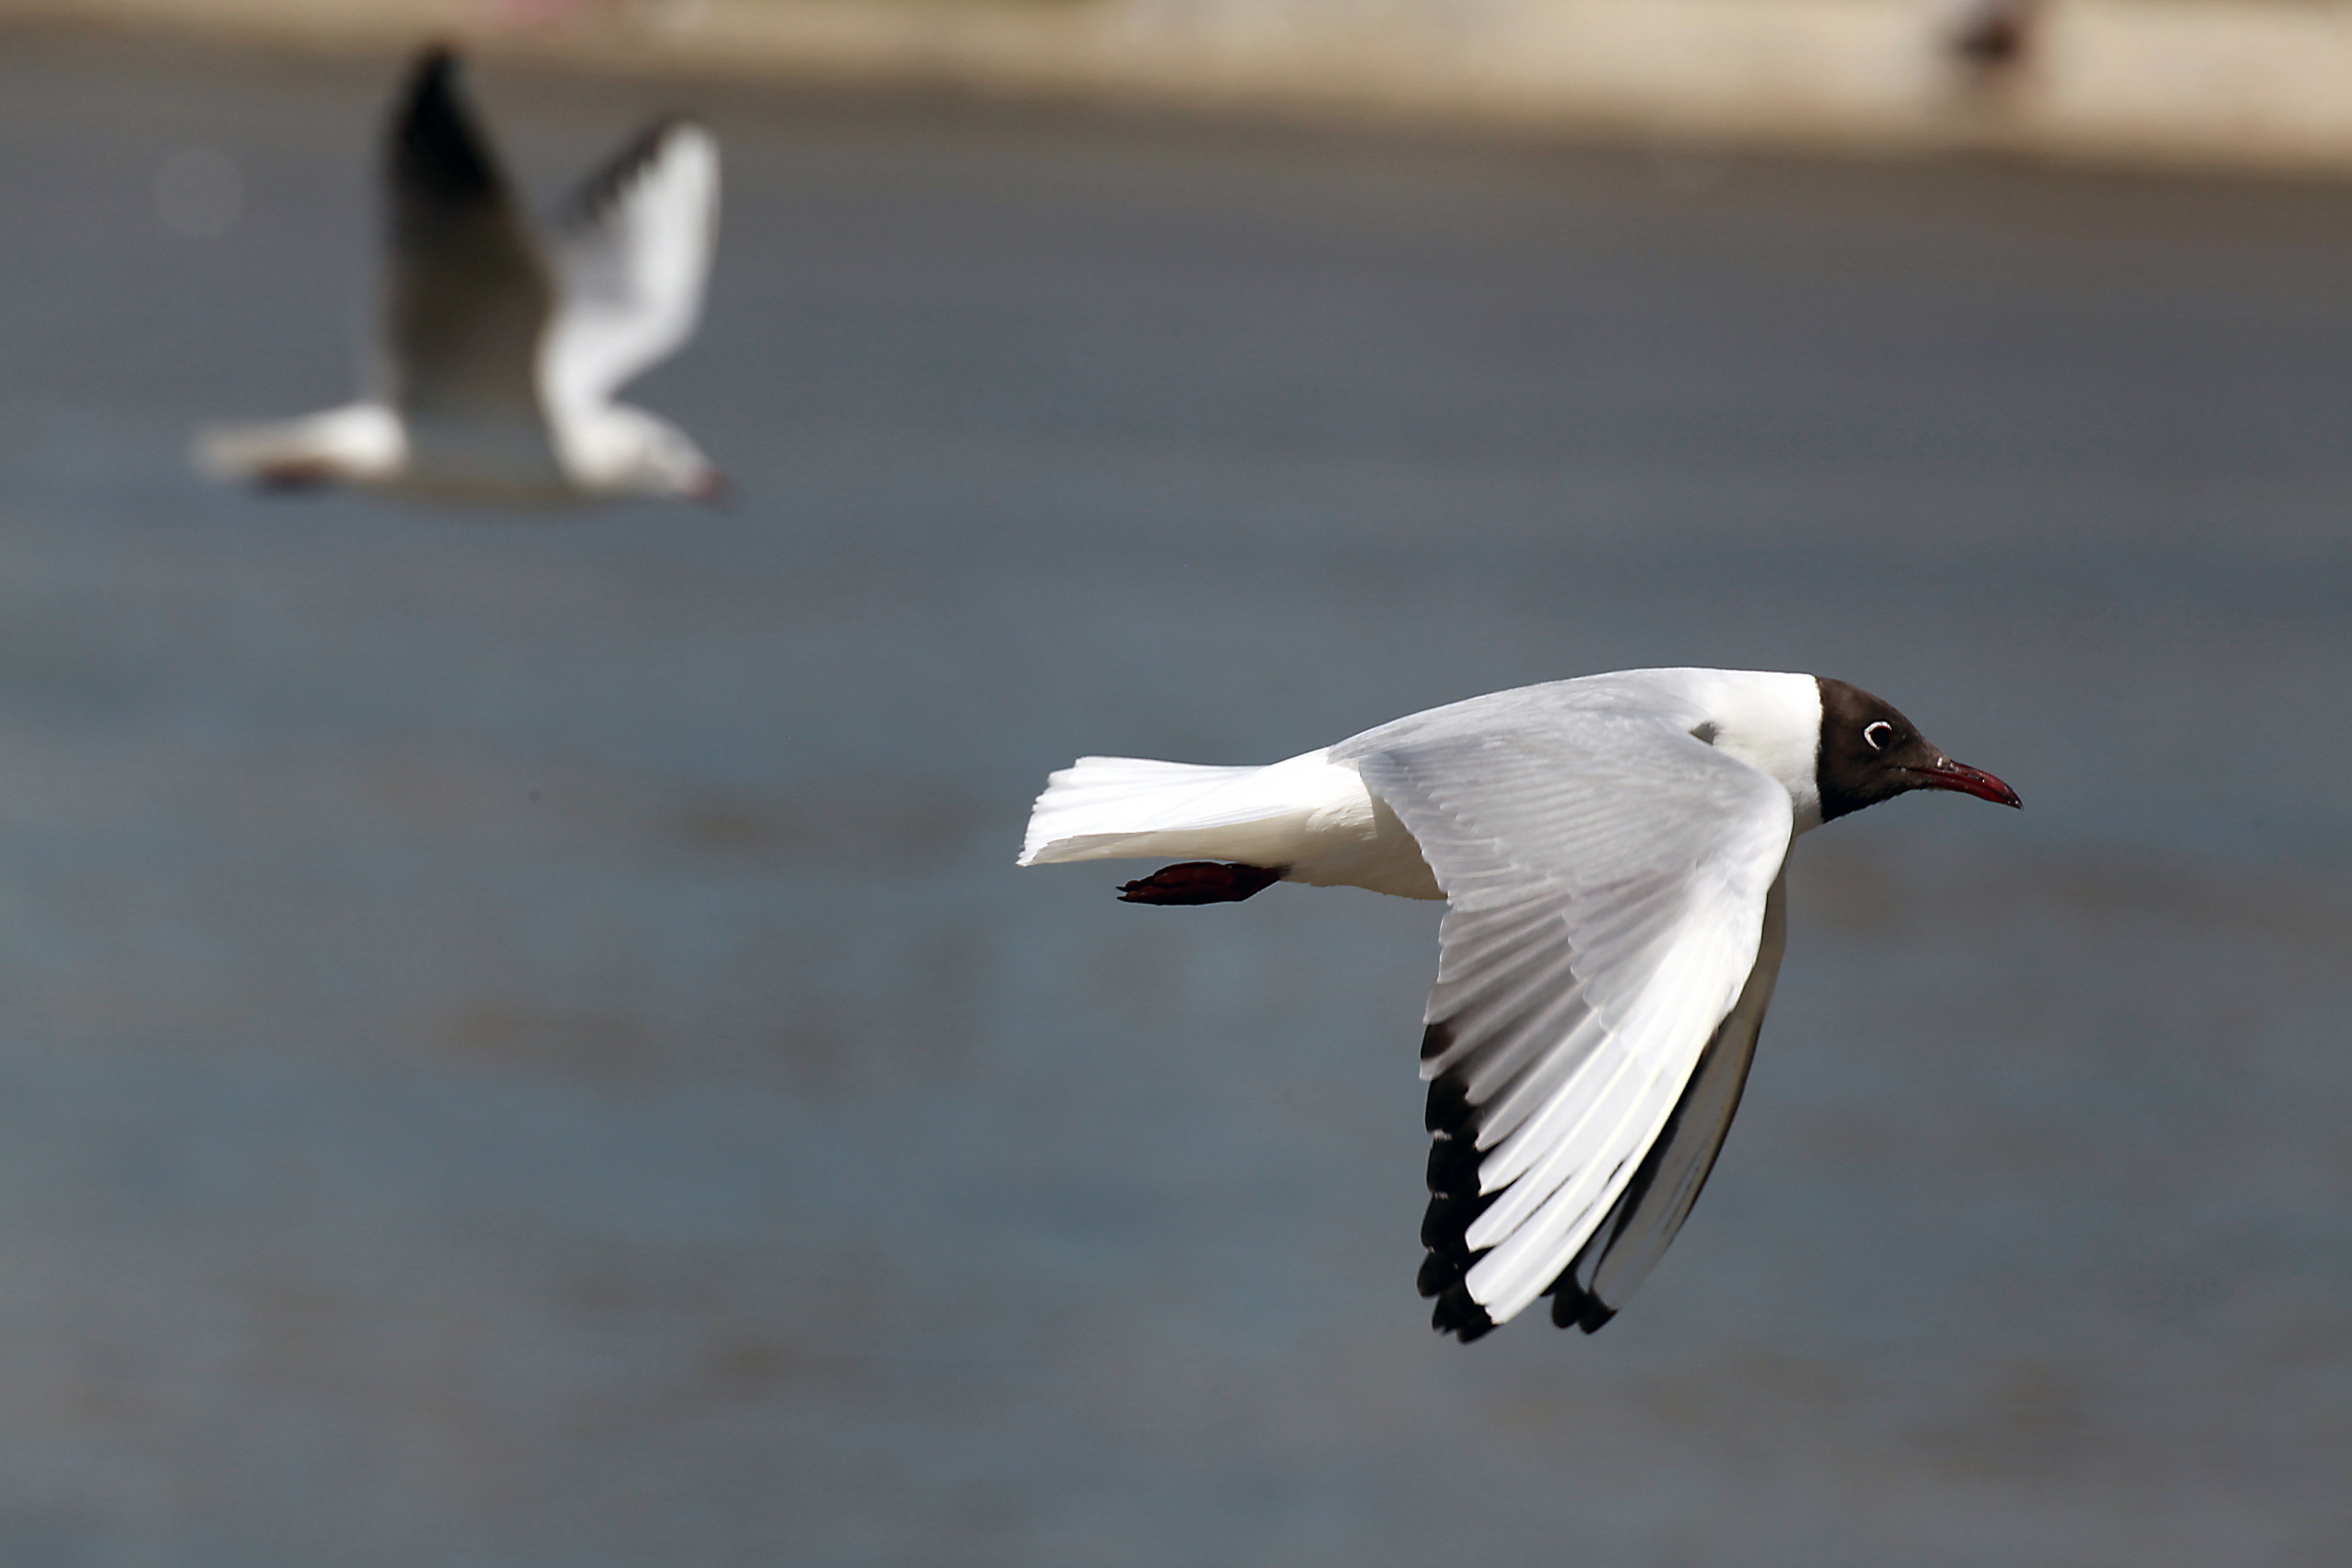
nature, outdoor, wilderness, bird, wing, animal, seabird, flying, fly, seagull, wildlife, wild, gull, beak, flight, mammal, freedom, feather, avian, fauna, majestic, wings, vertebrate, creature, charadriiformes, european herring gull